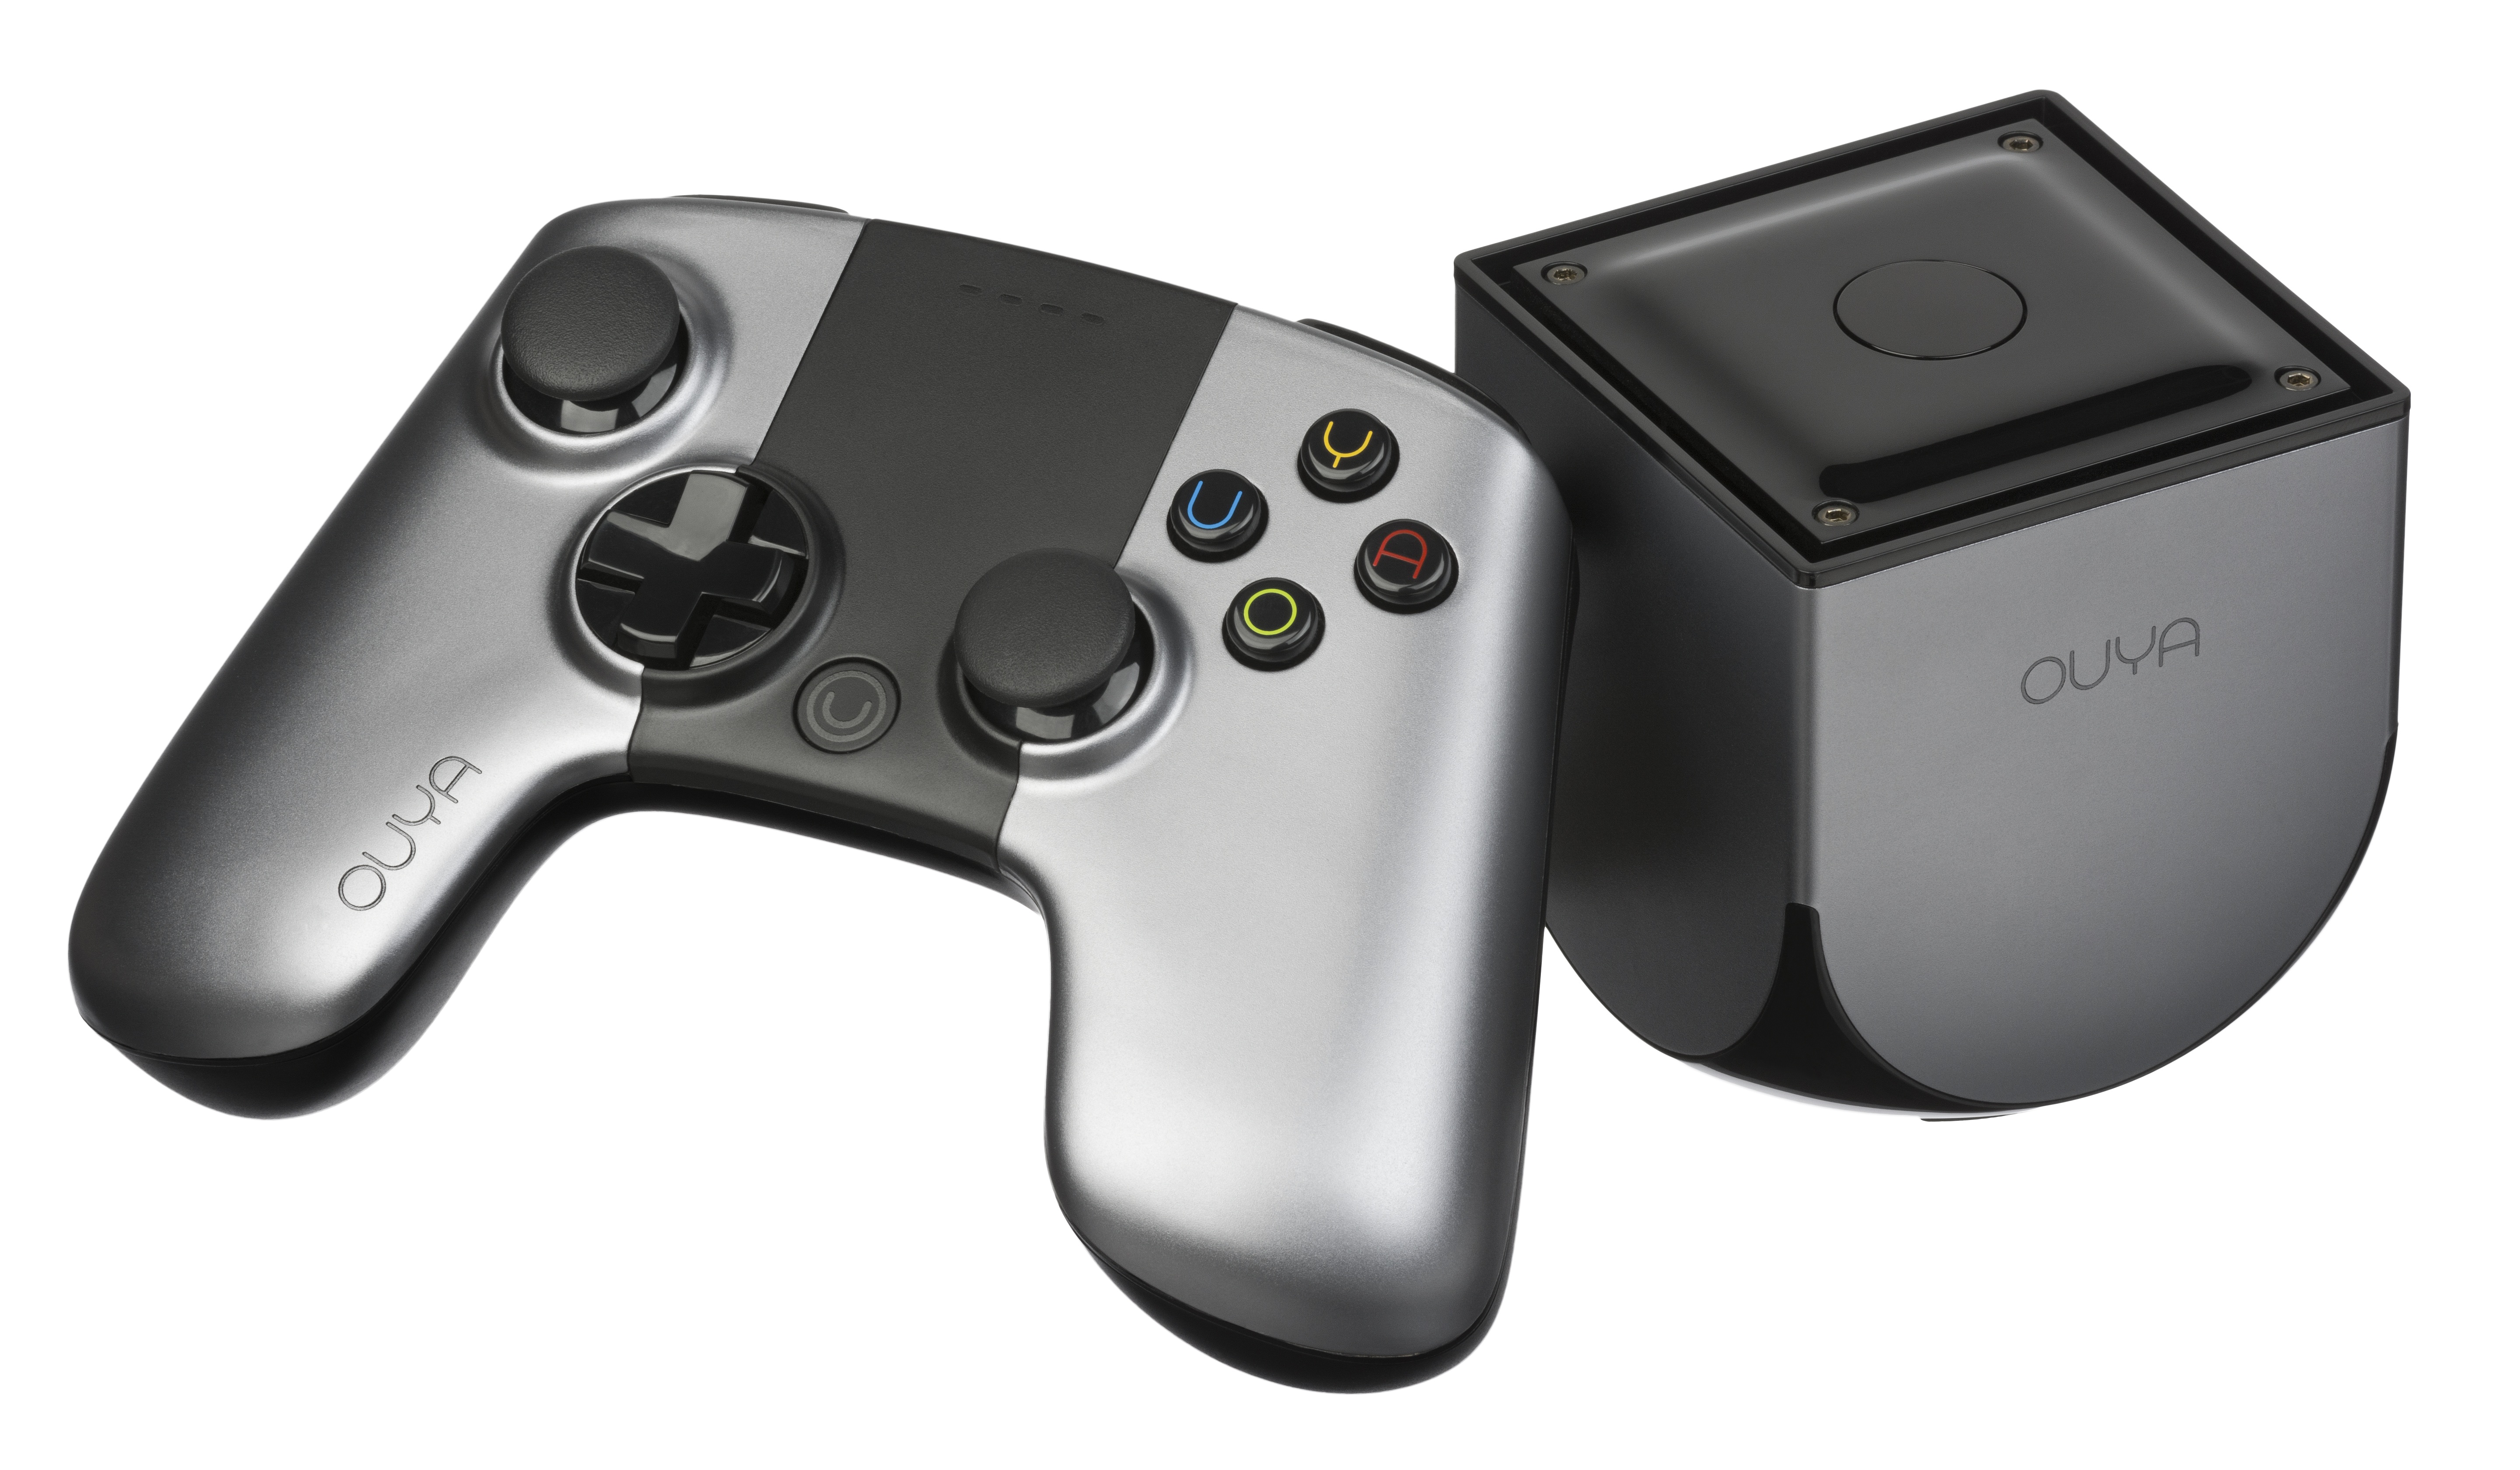
technology, game, joystick, controller, video game, play, equipment, gadget, font, fun, electronics, multimedia, enjoy, accessory, xbox, x box, game console, shifters, game controller, ouya, electronic device, playstation accessory, playstation 3 accessory, xbox accessory